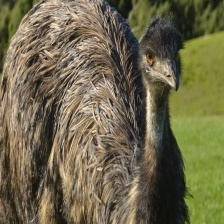
Species: EMU
Scientific name: DROMAIUS NOVAEHOLLANDIAE